Marc Lavoie

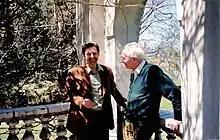
Marc Lavoie and fellow post-keynesian economist Wynne Godley (2002)

Lavoie won the Canadian national senior championship in sabre seven times, in 1975–1979 and 1985–1986. He also won the Canadian national junior championship twice, in 1973–1974, and was second at the under-15 French championships in 1969. He was on the Canadian national team from 1973 to 1984. He participated in the 1975, 1979 and 1983 Pan-American Games finishing fourth in the individual event in sabre in 1979. He also participated in the Commonwealth championships in 1974 (4th), 1978 (2nd) and 1982, and competed at the 1976 and 1984 Summer Olympics. Having been named Carleton University's Male Athlete of the Year in 1973-74 and again in 1974–75, on October 16, 2014, Lavoie was inducted into Carleton University's Athletic Hall of Fame He had previously been inducted into the Hall of Fame of the Fédération d’escrime du Québec.